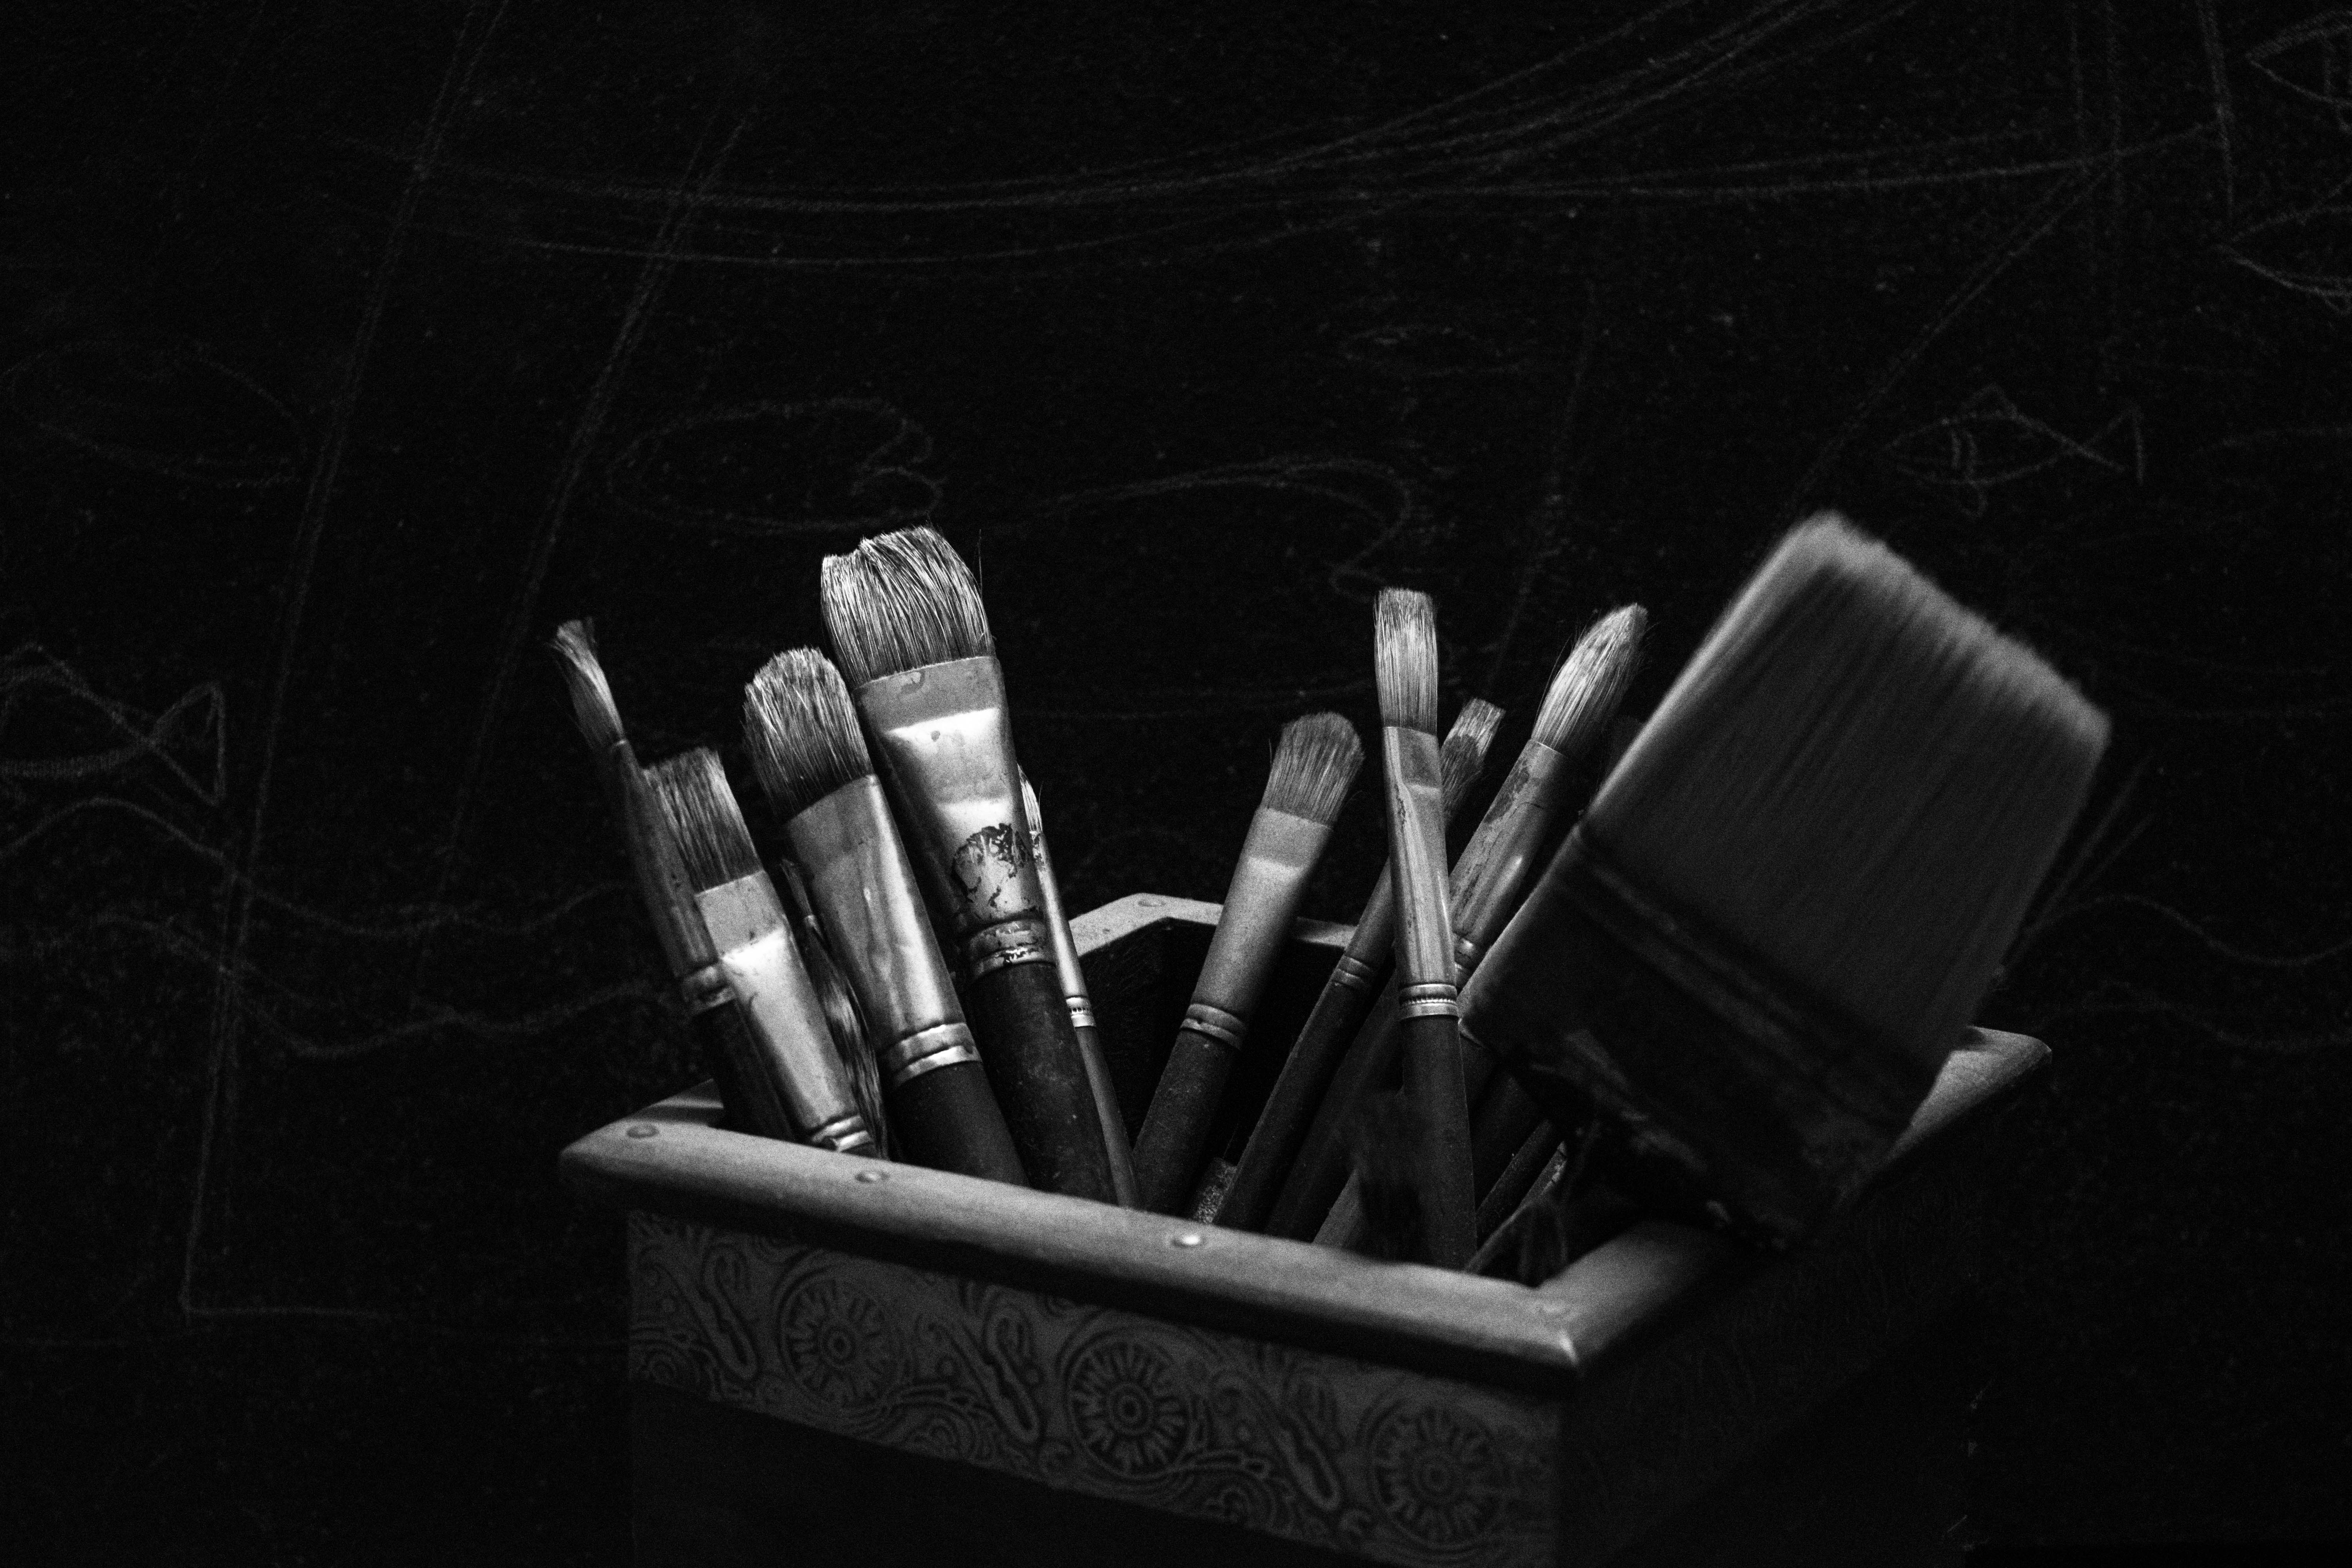
hand, light, black and white, white, photography, artistic, darkness, black, monochrome, drawing, shape, canvas, monochrome photography, dark light, artist brush, film noir